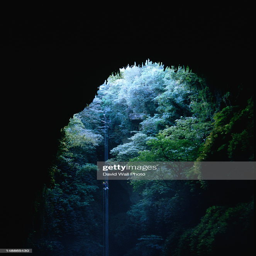
entrance , with a person repelling through a vegetated crevasse